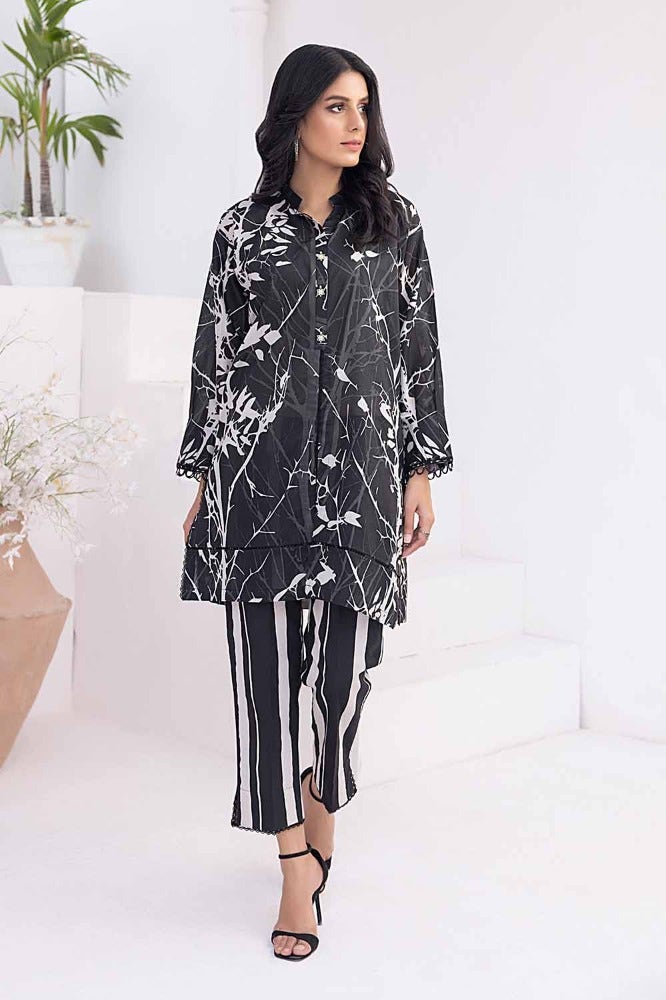
black white floral print tunic pants